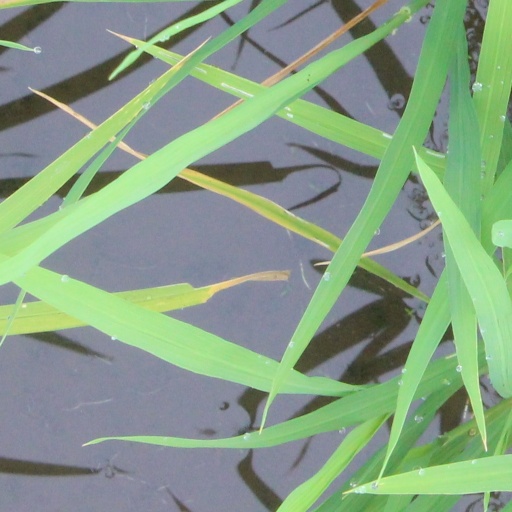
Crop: rice